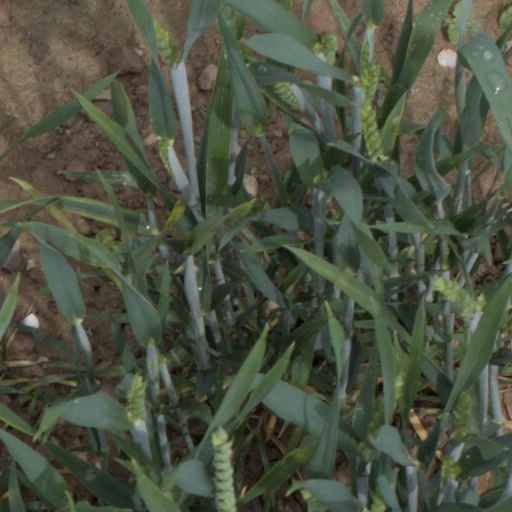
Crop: wheat